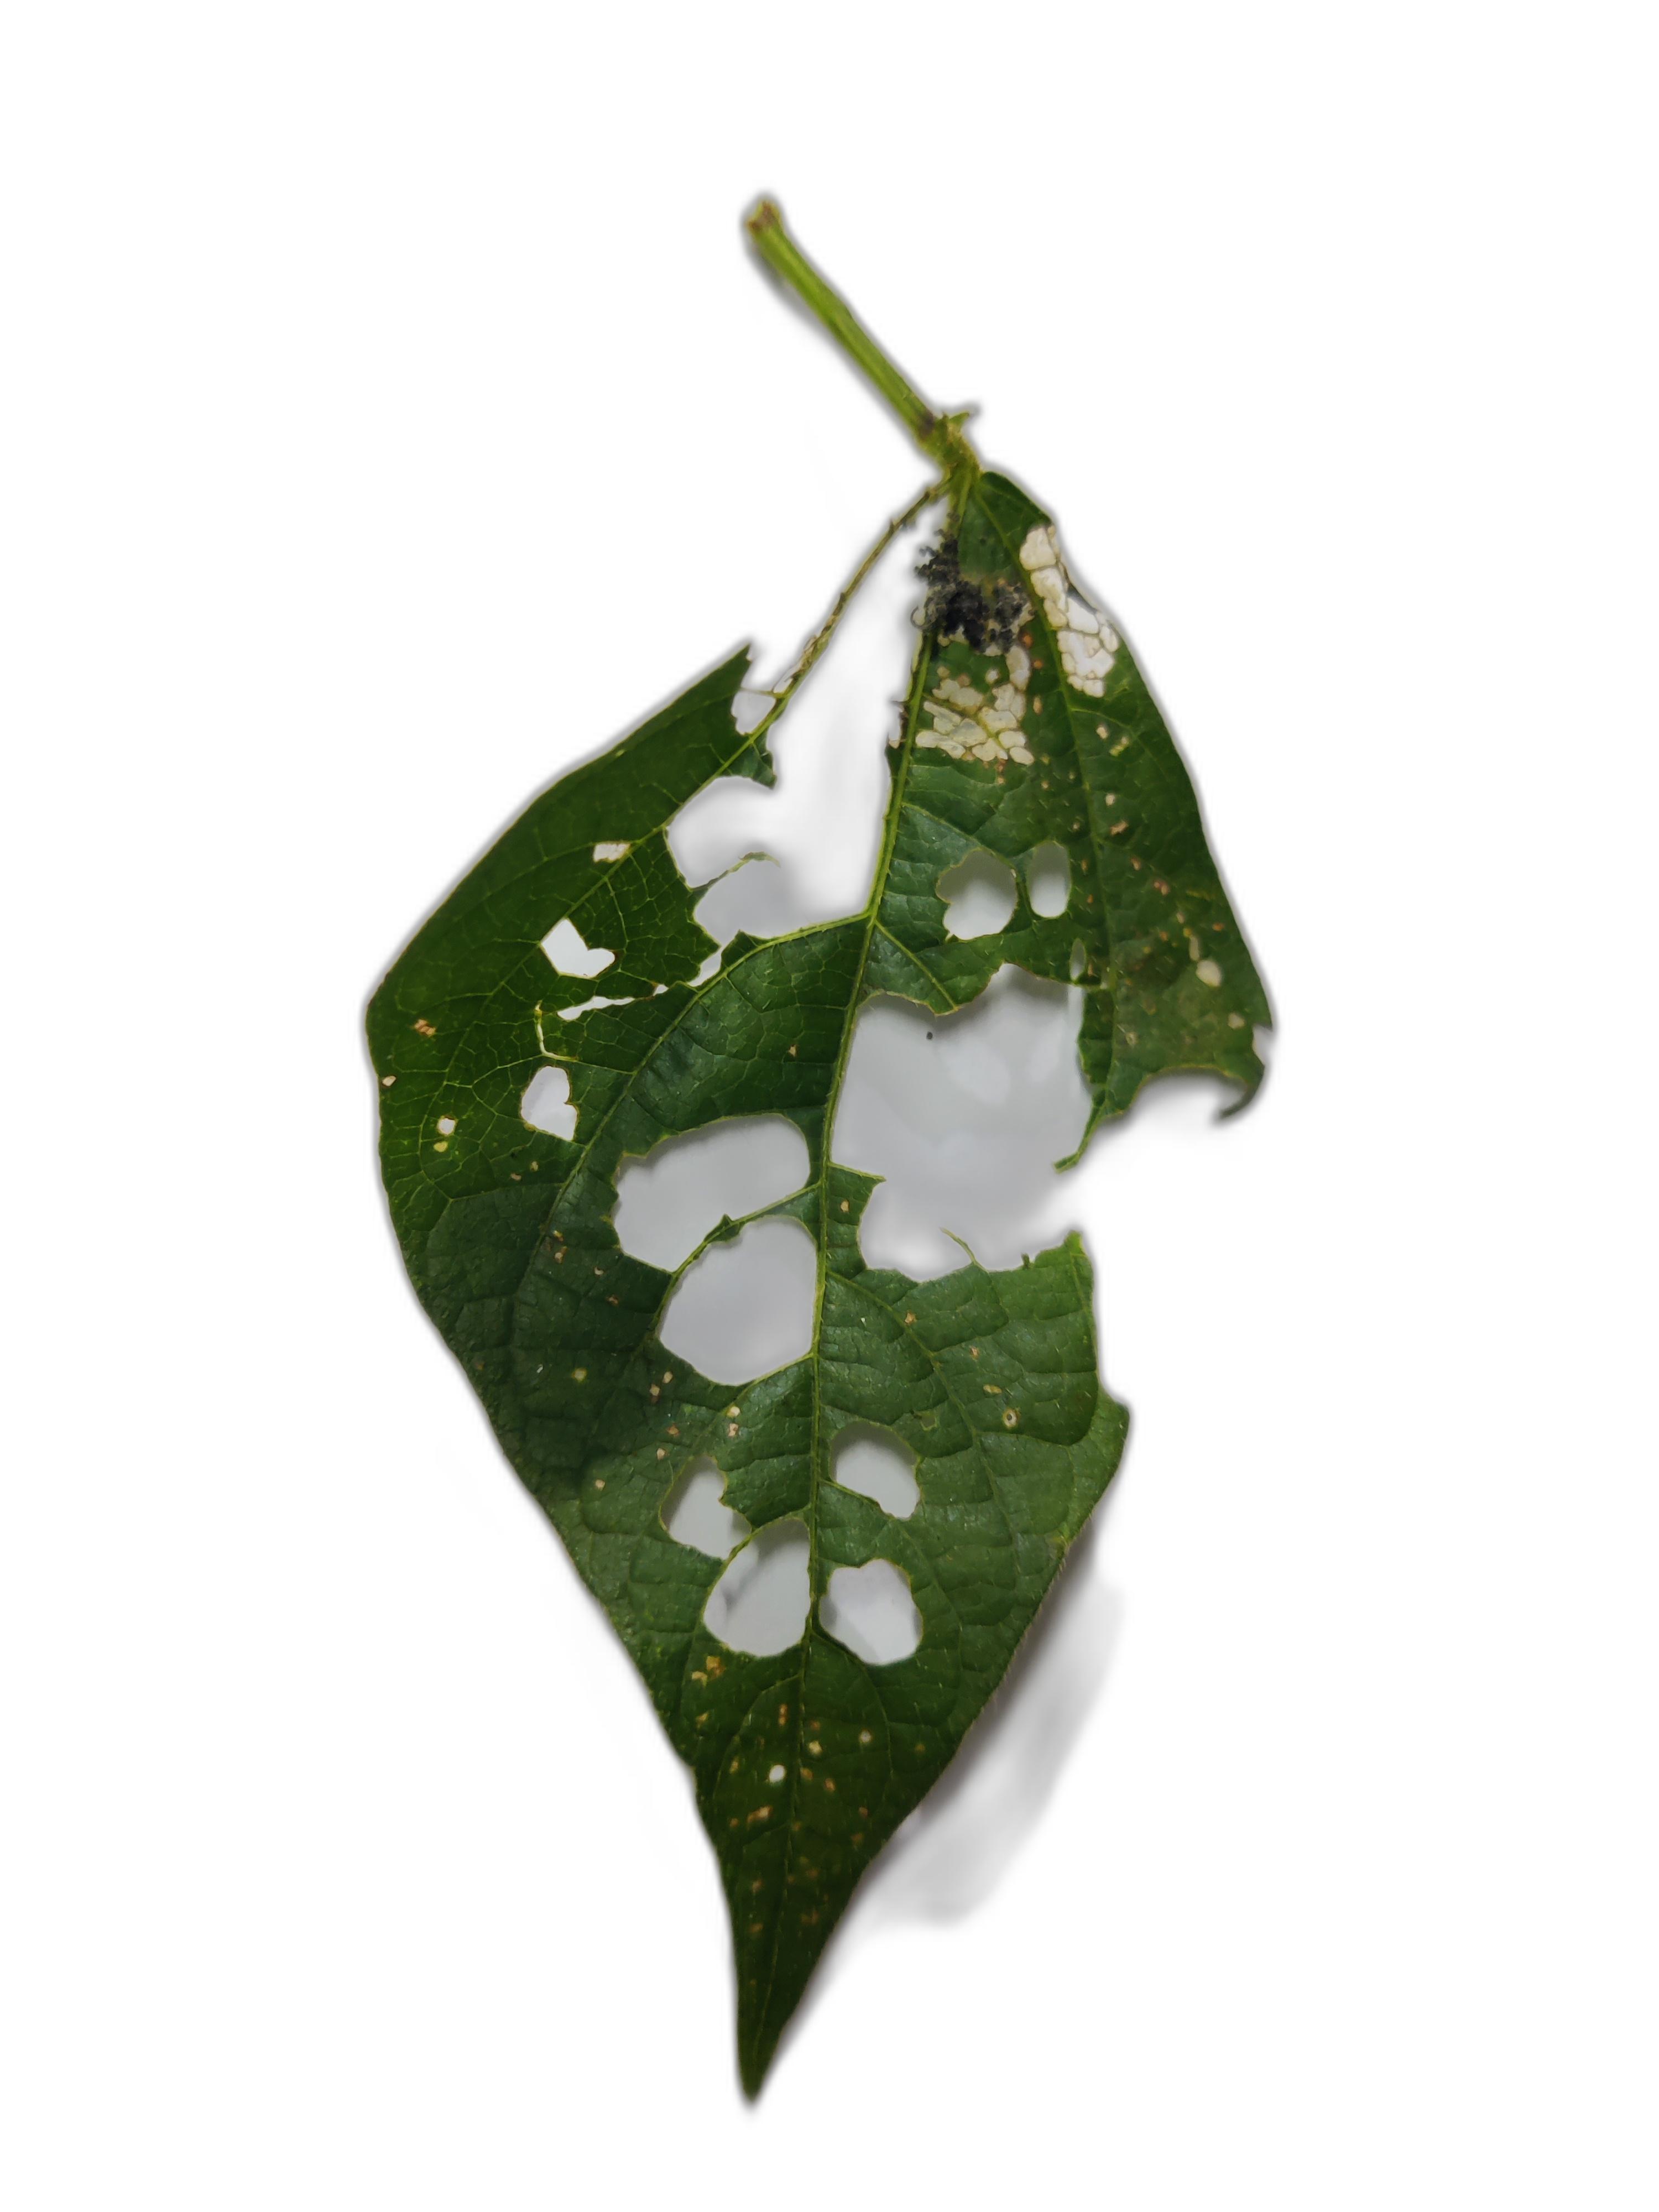
Label: Cercospora leaf spot